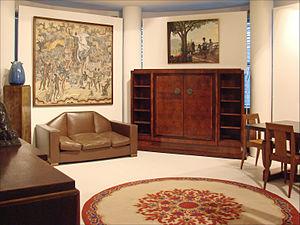
Joseph Bernard est un sculpteur et dessinateur français, né à Vienne le 17 janvier 1866 et mort à Boulogne-Billancourt le 7 janvier 1931.
Jacques-Émile Ruhlmann, né le 26 août 1879 à Paris, et mort dans la même ville le 15 novembre 1933, est un décorateur français.